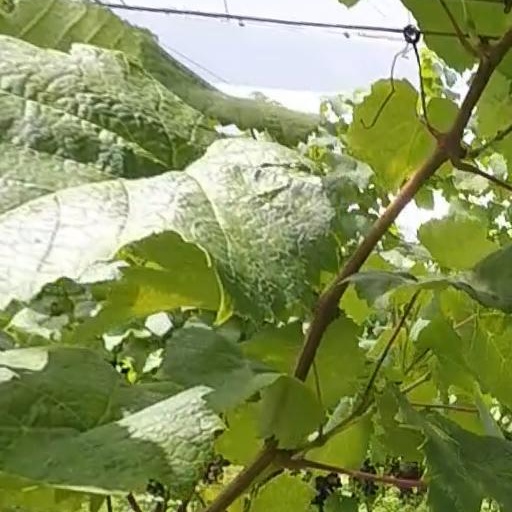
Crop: grape